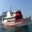
Label: ship